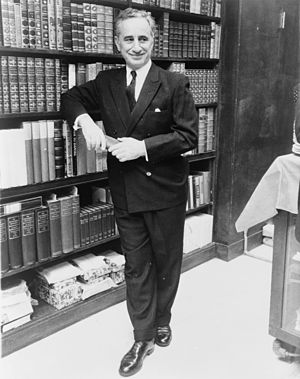
Elia Kazan
Elia Kazan, 1967
Elia Kazan var en amerikansk teater- og filminstruktør.